Cavigny

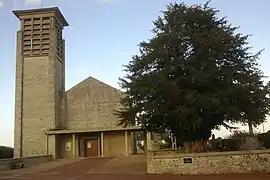
The church in Cavigny

Cavigny is a commune in the Manche department in Normandy in north-western France.